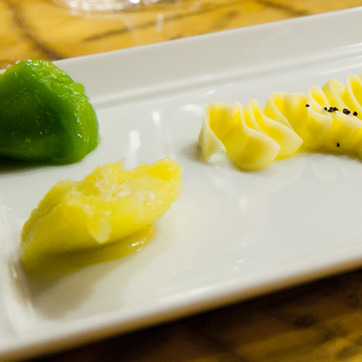
Material: food